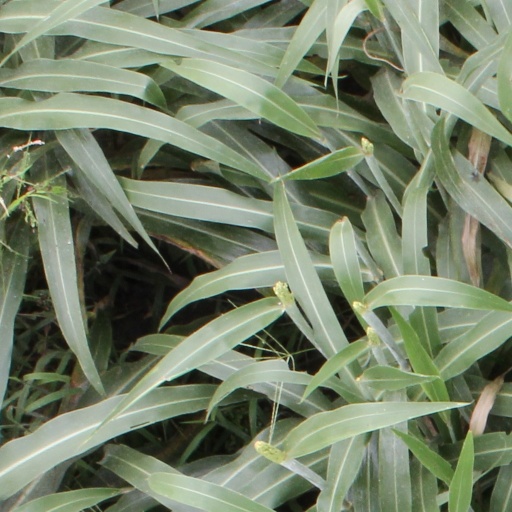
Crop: sorghum